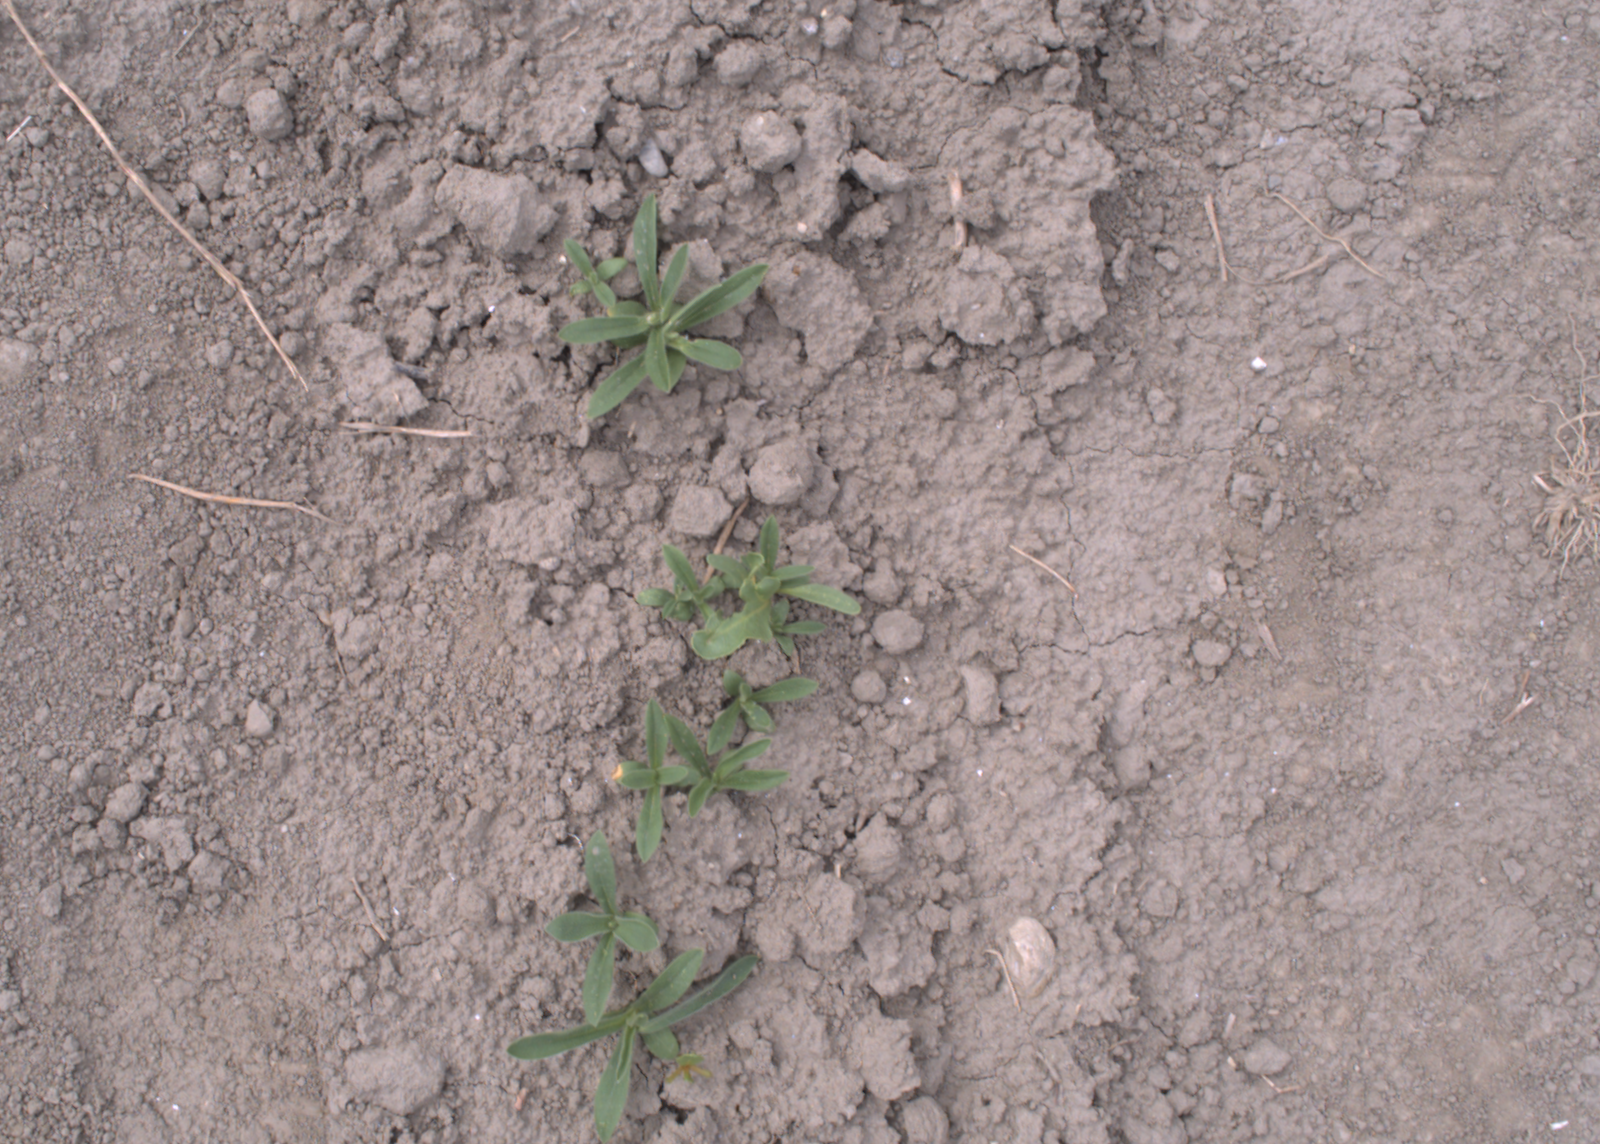
Capture date: 17.08.2020 11:24:13
Weather: cloudy
Wind: light
Seeding date: 21.07.2020
Plant canopy height (mm): 910